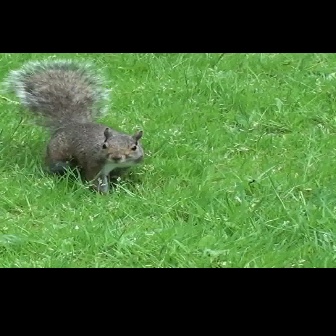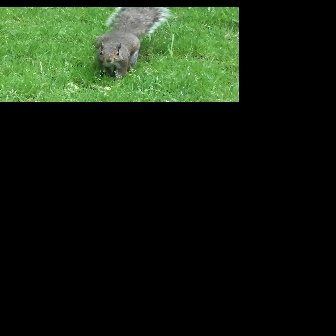
  Please identify the target specified by the bounding box [0,58,144,201] in the first image and locate it in the second image. Return the coordinates in [x_min,y_min,x_max,y_max] format.
Answer: [94,7,170,83]